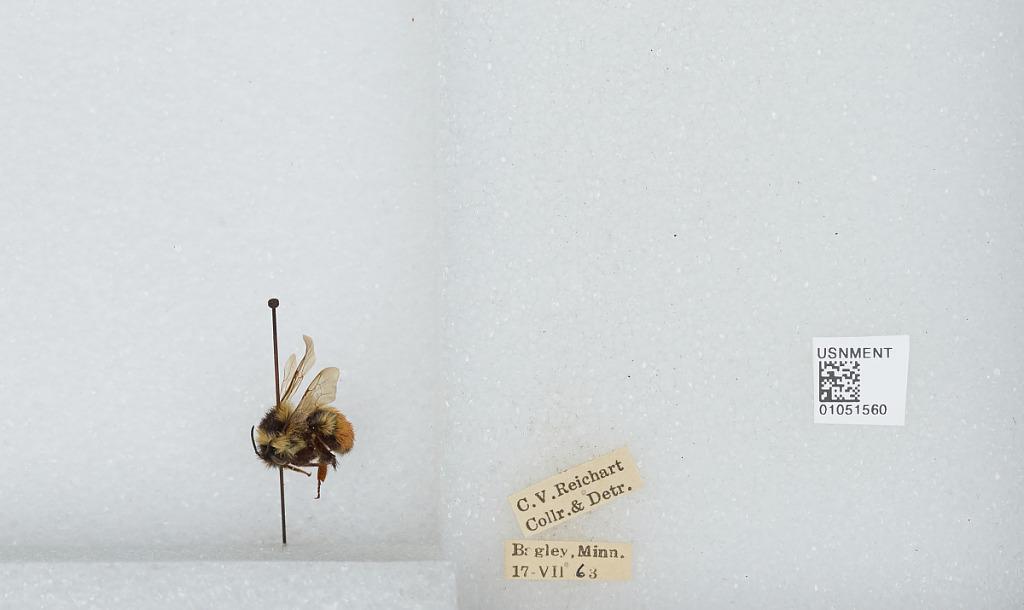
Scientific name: Bombus sp.
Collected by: C. Reichart
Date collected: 1963-7-17
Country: United States
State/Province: Minnesota
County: Clearwater
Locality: Bagley
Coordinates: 47.5217, -95.3983
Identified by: Reichart, C. V.